Pope Pius X

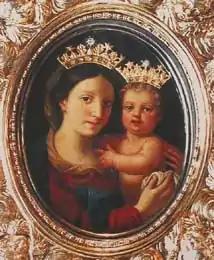
The Marian image of Our Lady of Confidence, for whom Pius X had a religious devotion. The Basilica of Saint John Lateran.

Giuseppe Melchiorre Sarto was born in Riese, Kingdom of Lombardy–Venetia, Austrian Empire (now in the province of Treviso, Veneto, Italy), in 1835. He was the second born of ten children of Giovanni Battista Sarto (1792–1852), the village postman, and Margherita Sanson (1813–1894). He was baptised 3 June 1835. Though poor, his parents valued education, and Giuseppe walked to school each day.